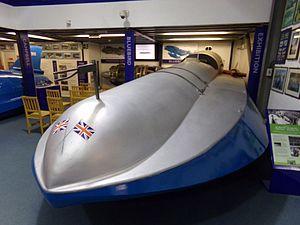
Le Blue Bird K4 était un bateau commandé en 1939 par Sir Malcolm Campbell, pour rivaliser avec les efforts déployés par les Américains dans la lutte pour le record du monde de vitesse sur l'eau.